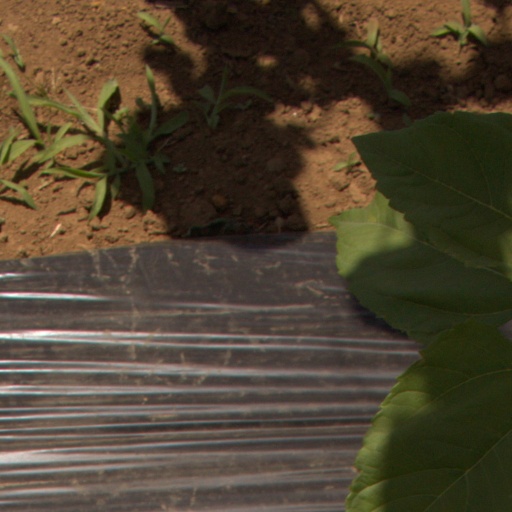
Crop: Jerusalem artichoke